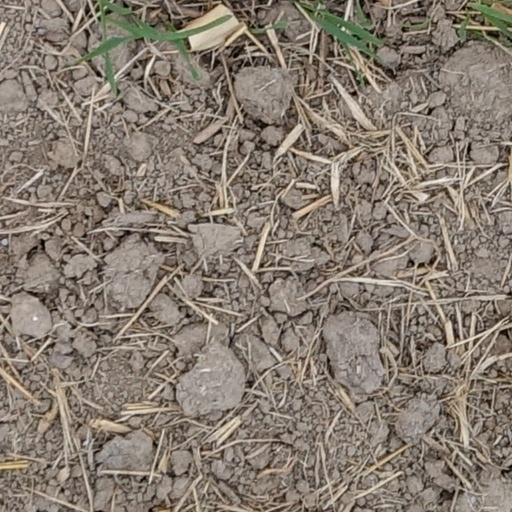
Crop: wheat